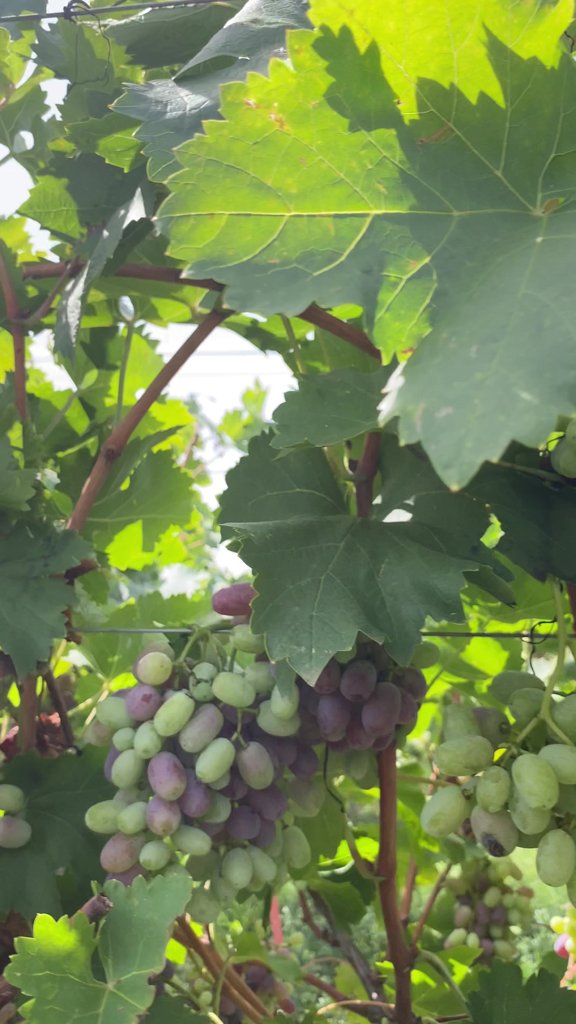
Berries visible: 86
Grape clusters: 2